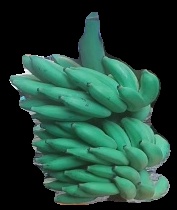
Variety: elakki-bale
Grade: grade2